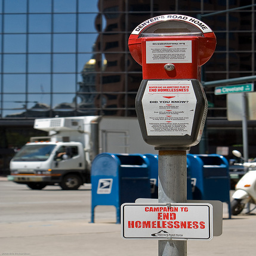
a pole that has some kind of meter on it
A parking meter in front of mail boxes on a sidewalk.
Coin operated parking meter converted to donation collector
A sign for a campaign to end homelessness on a parking meter
There are several signs up as well as post office drop boxes.